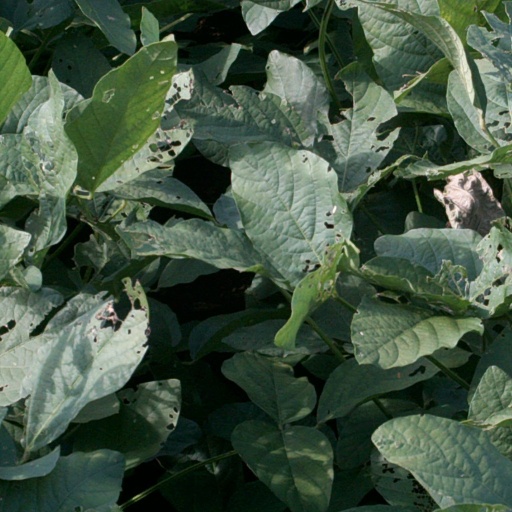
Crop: soybean